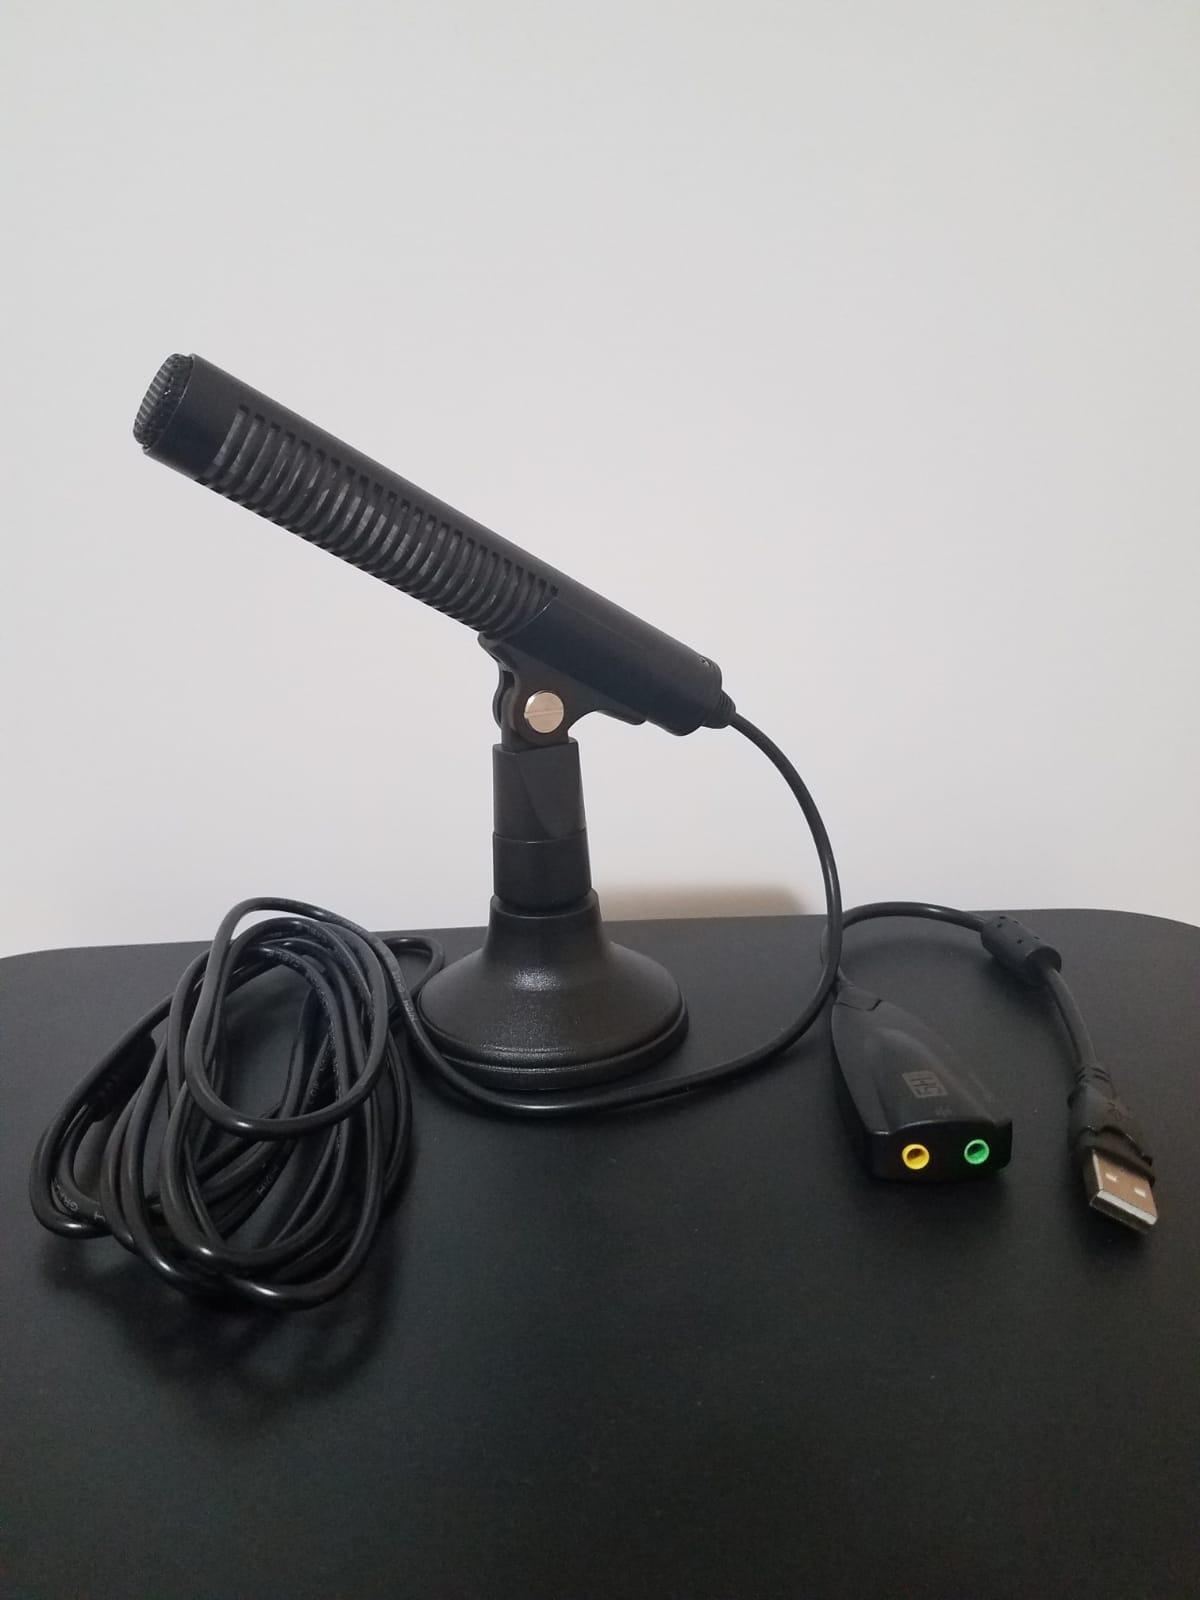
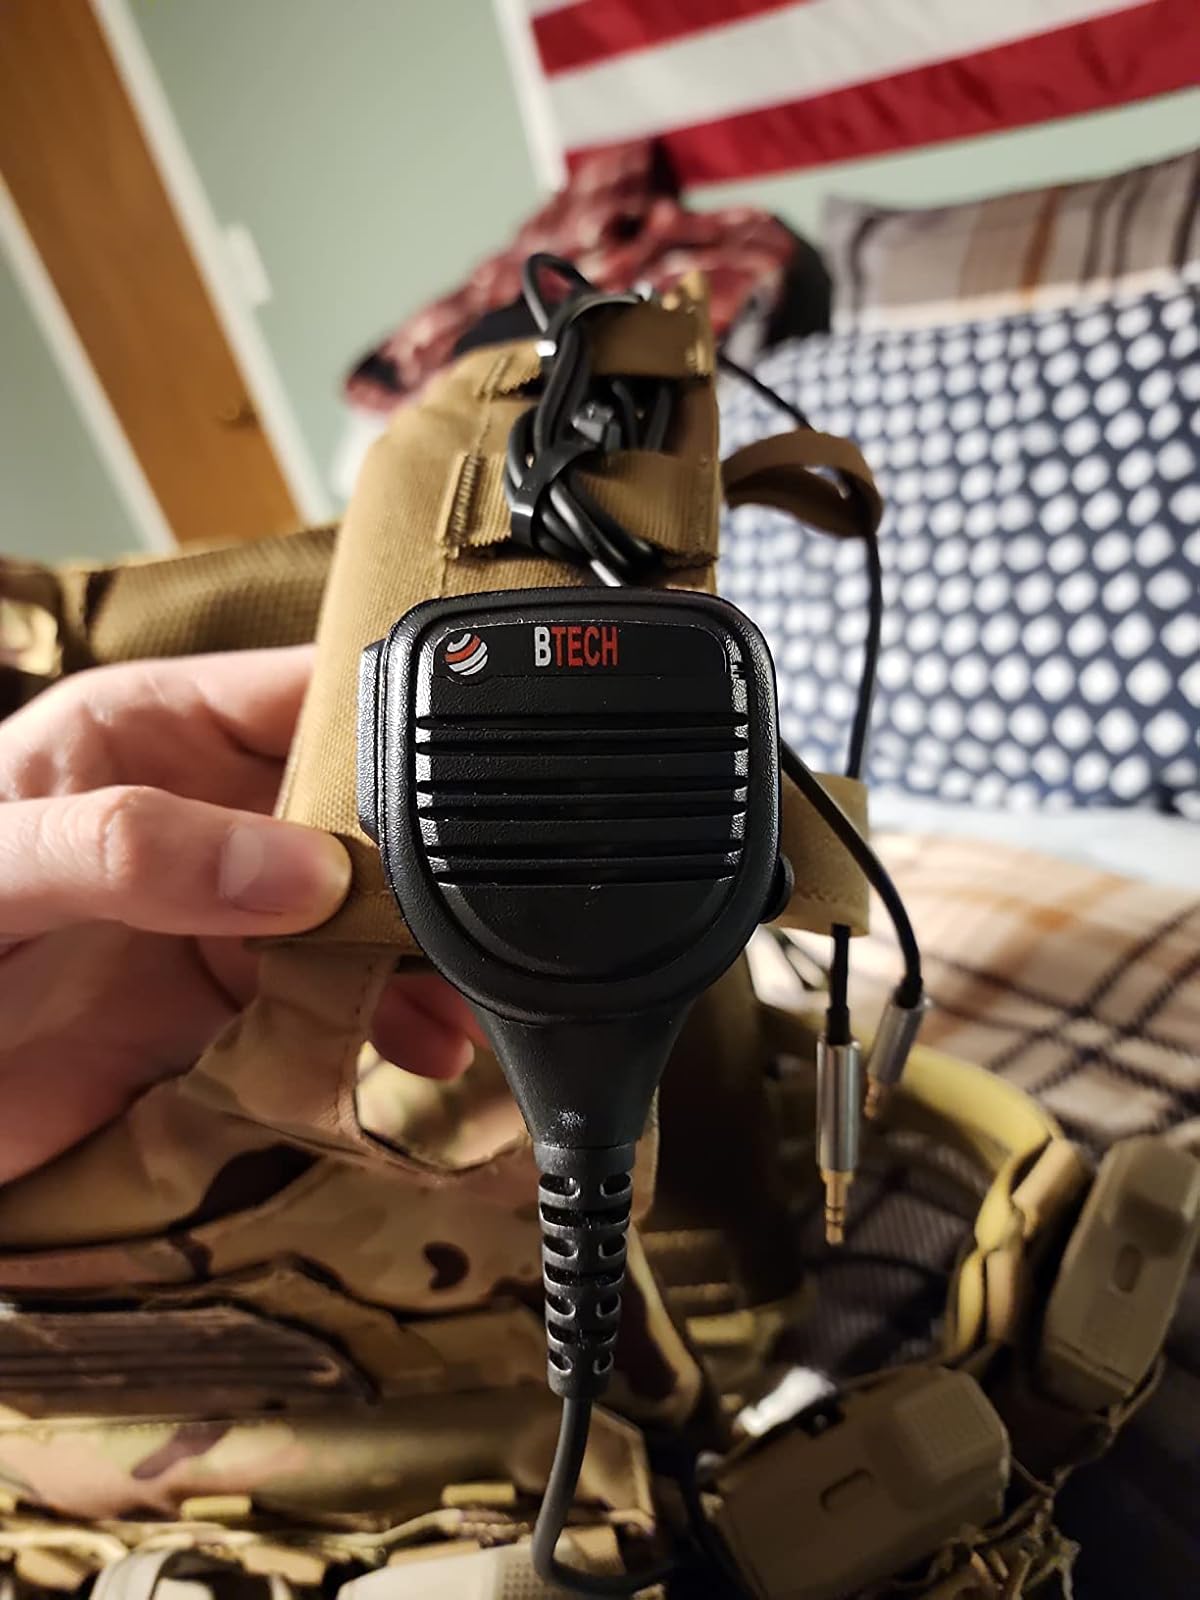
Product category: microphone
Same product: no